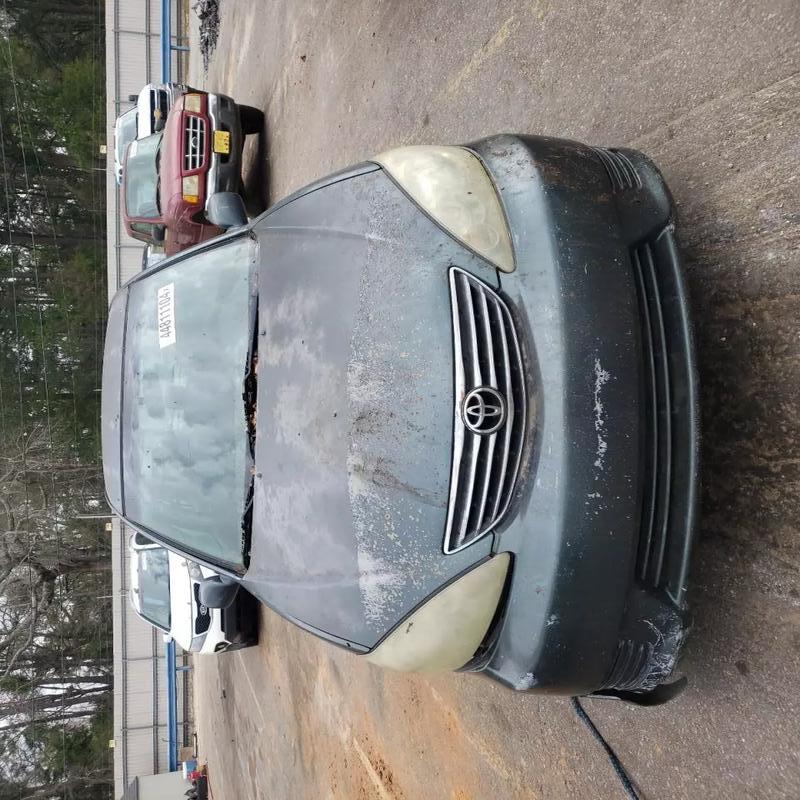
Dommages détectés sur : pare-choc avant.
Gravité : mineur